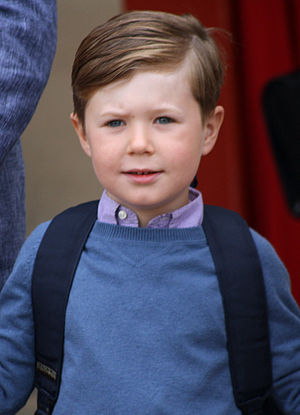
Prins Christian / Børnehave og uddannelse
Prins Christian, til pressebillede på sin første skoledag i 2011.
Hans Kongelige Højhed Prins Christian, er søn af Kronprins Frederik og hans hustru, den